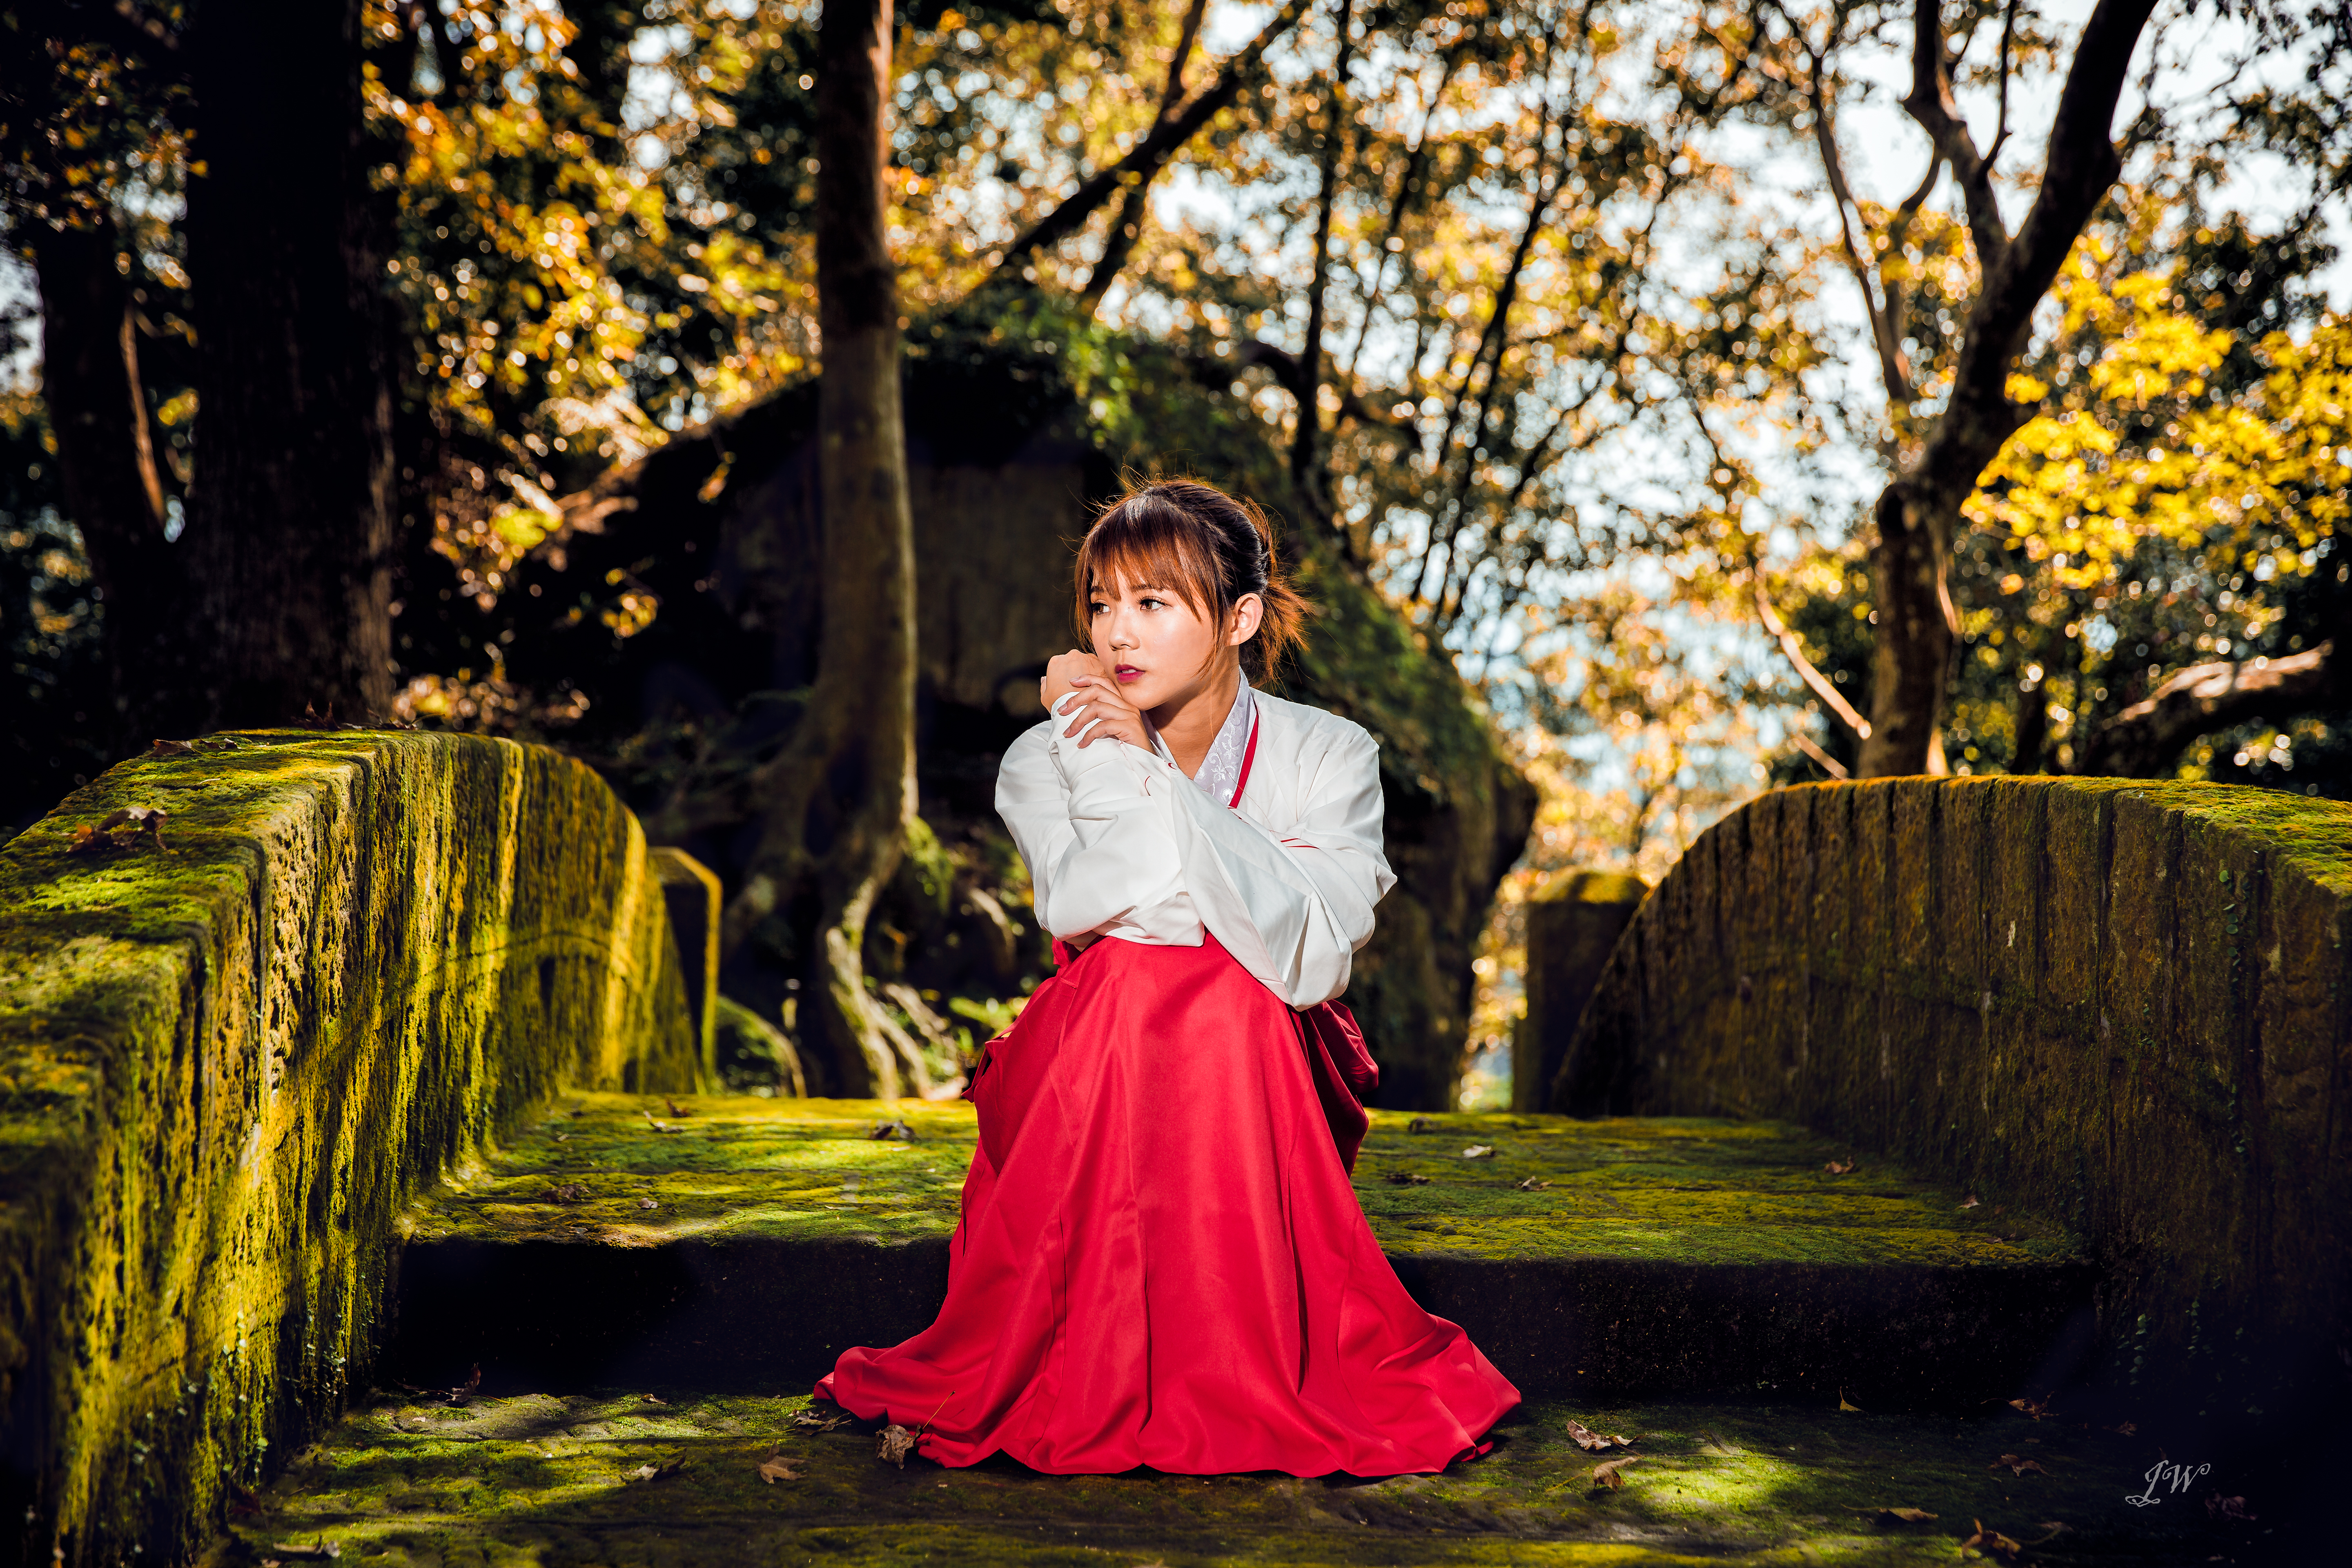
girl, woman, asian, cute, People in nature, nature, photograph, leaf, green, tree, lady, red, yellow, dress, beauty, natural environment, fashion, botany, pink, photography, forest, grass, photo shoot, woody plant, autumn, woodland, spring, sunlight, plant, long hair, branch, sitting, wood, magenta, gown, leisure, Tints and shades, happy, brown hair, model, formal wear, park, flash photography